Relentless: The Struggle for Peace in the Middle East

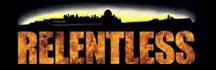

Relentless: The Struggle for Peace in the Middle East, also known as "Relentless: The Struggle for Peace in Israel", is a 2003 documentary produced by the pro-Israel media watchdog group HonestReporting. The film explores the cause of the Second Intifada through an examination of compliance with the Declaration of Principles, otherwise known as the Oslo Accords, by Israel and the Palestinian Authority. It places the blame for the violence that ensued on the Palestinian Authority. It focuses, in particular, on the failure of the Palestinian Authority to "educate for peace," citing reports by Center for Monitoring the Impact of Peace on Textbooks in the Israeli–Palestinian conflict, by showing footage from Palestinian TV that encourages suicide bombing and preaches hatred of Jews and Israelis.